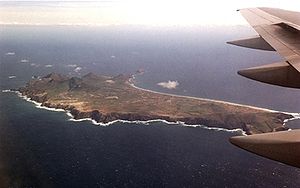
Porto Santo / Geografi
Porto Santo set fra luften
Porto Santo er en portugisisk er en 42 km² og 9 km lang og 6 km bred ø som ligger ca. 42 km nordøst for Madeira i Nordatlanten. Administrativt er den en del af den autonome region Madeira. Den største by på øen er Porto Santo, også kaldt Vila Baleira. I 2014 havde kommunen og øen 5483 indbyggere. Øen har en flyplads med rute til Funchal, som kun ligger 15 minutter væk med fly. Den er den nordligste og østligste af Madeiraøerne. Den nærmeste by er Machico på Madeira i sydvest. Beboerne lever overvejende af fiskeri og turisme. Øens eneste større er Vila Baleira ved den flade sydkyst, hvor næsten alle øens beboere lever. Porto Santo er en af de seks kredse i Portugal, der kun omfatter en kommune.